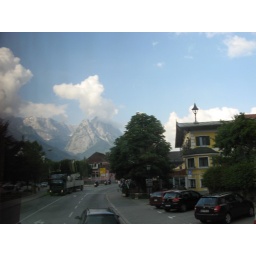
Some shots of the Alps on the way to white water rafting in the Tyrol region of Austria.